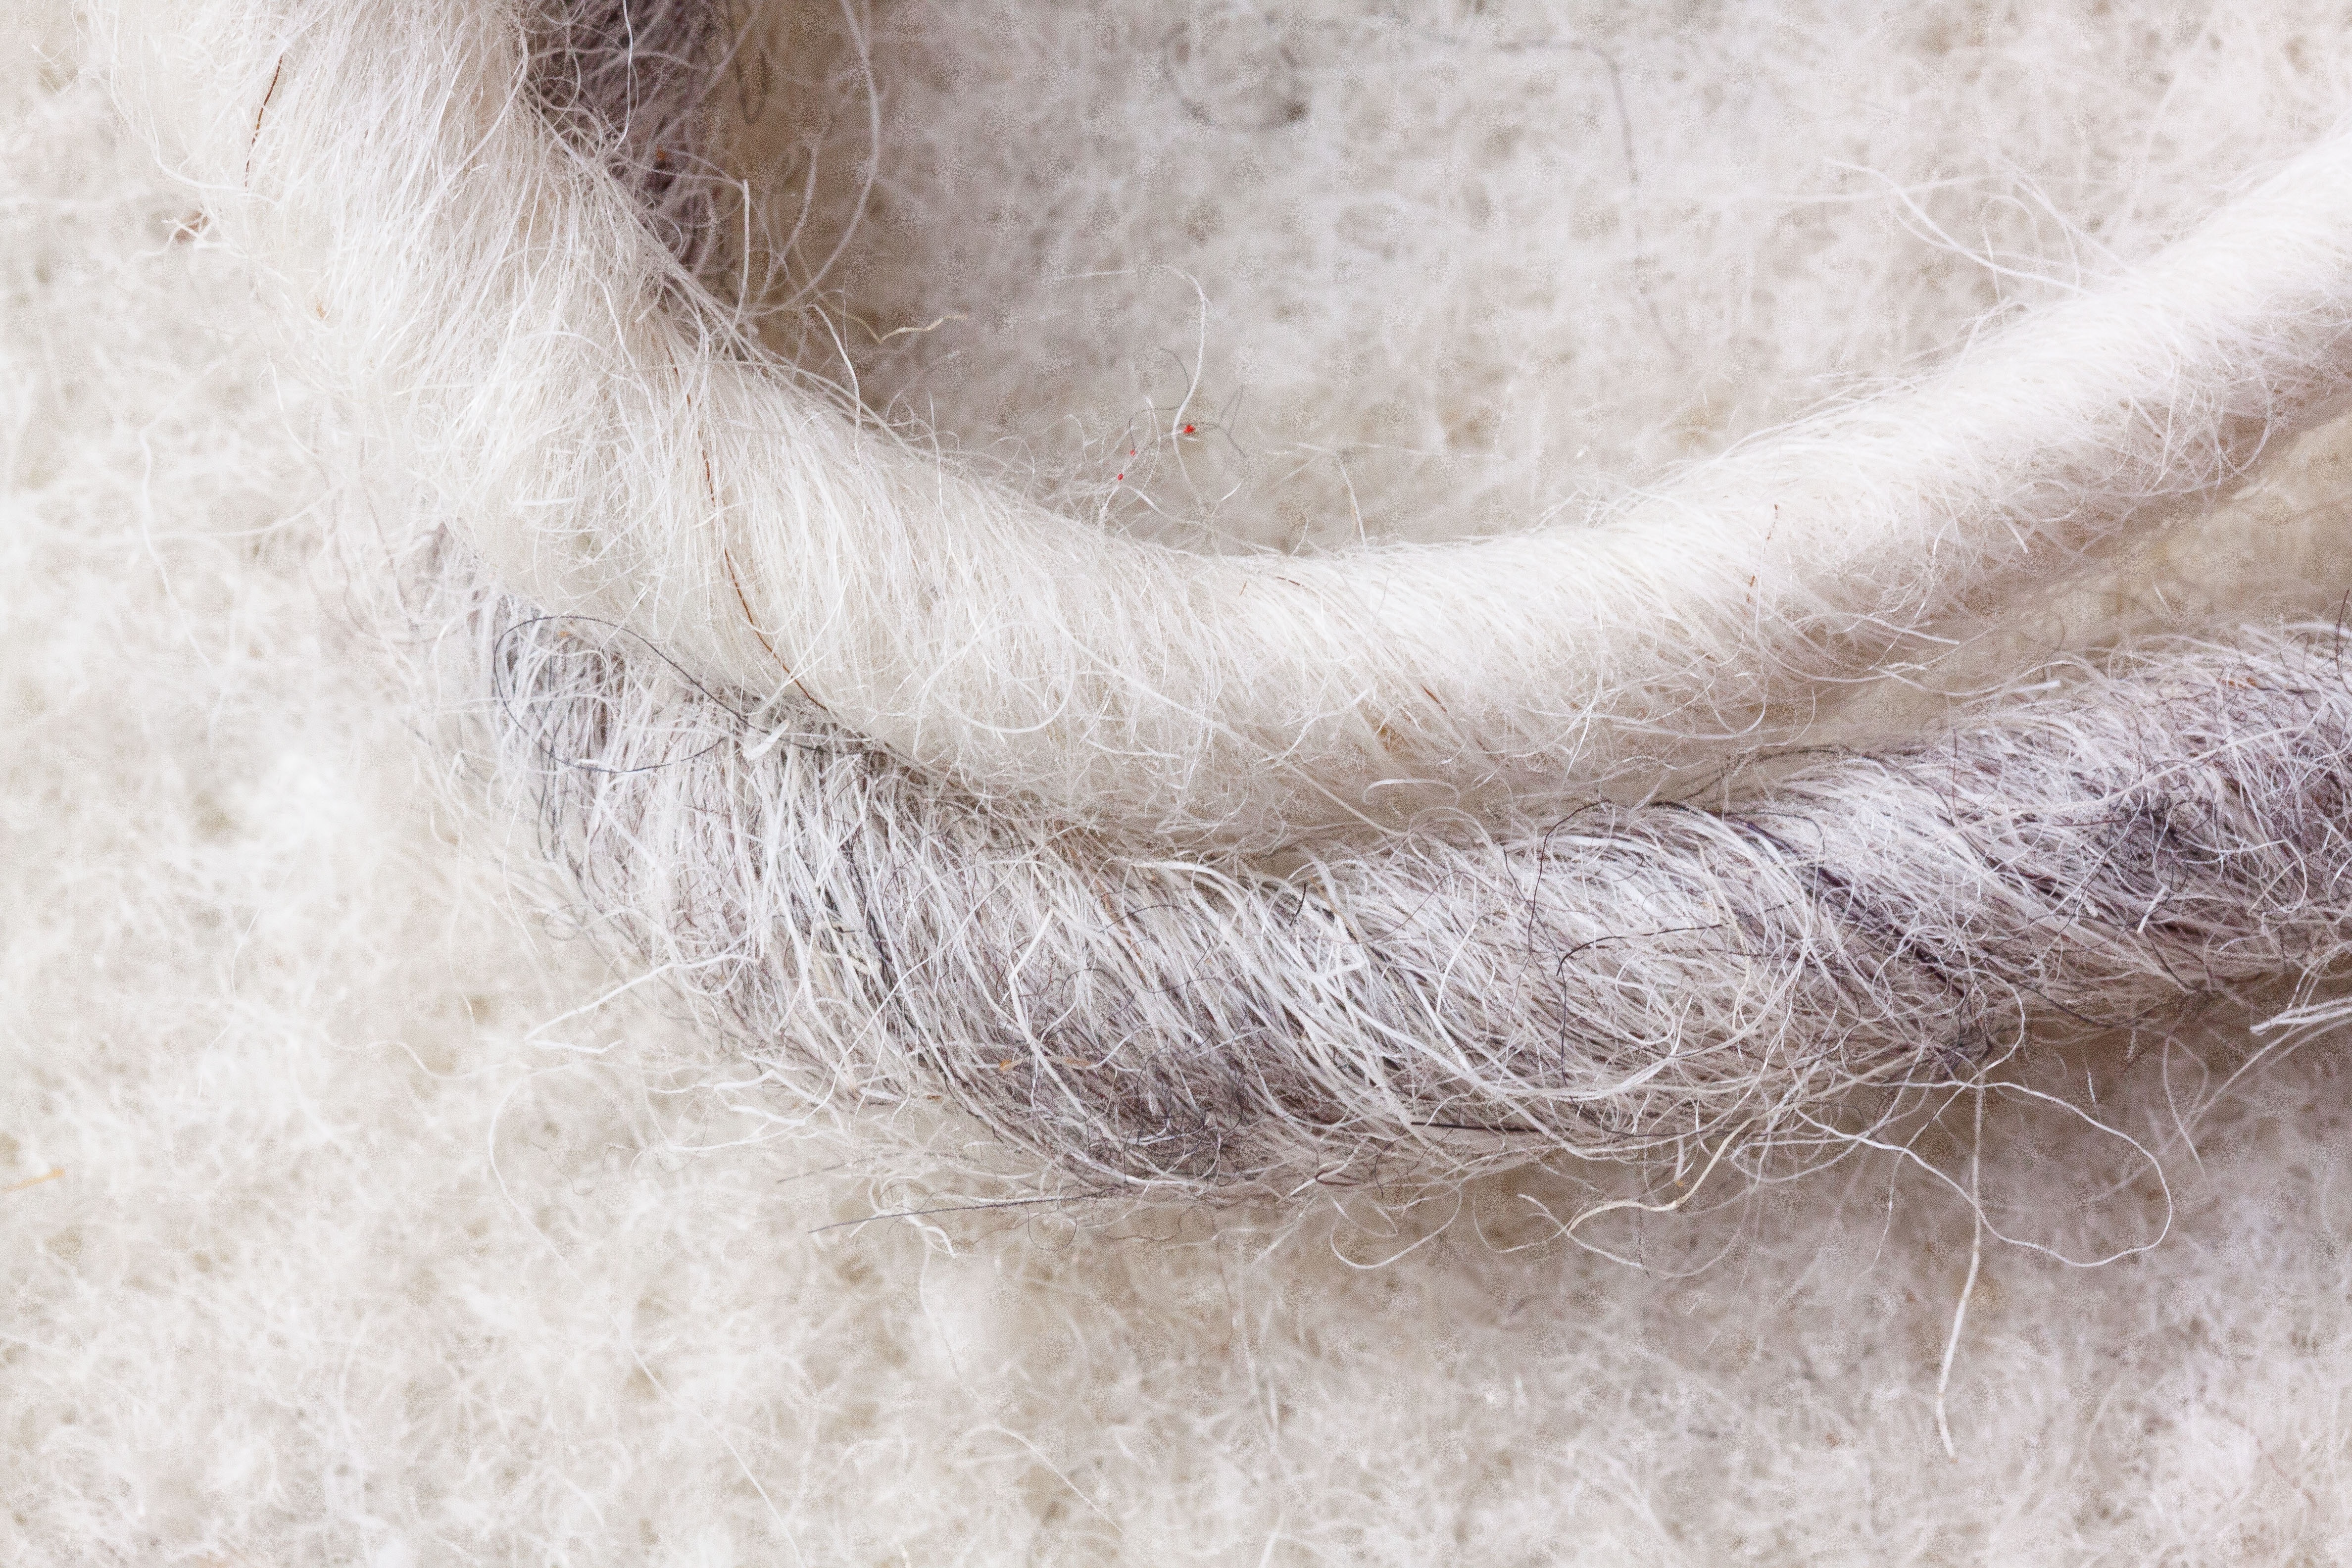
white, fur, material, thread, close up, textile, grey, soft, cuddly, natural product, middle ages, felted, natural fiber, sheep's wool, sheep wool felt, outer garments, sheep wool cords